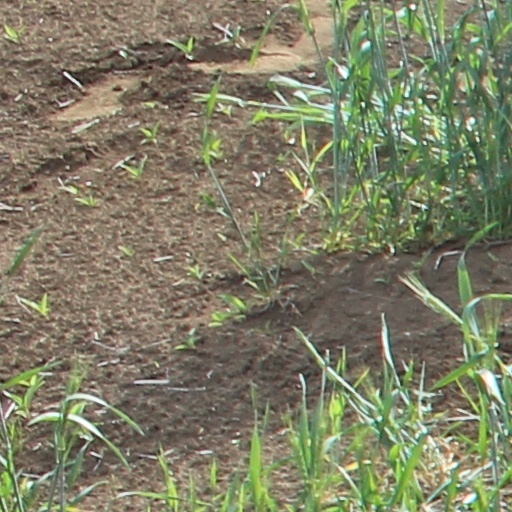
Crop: wheat